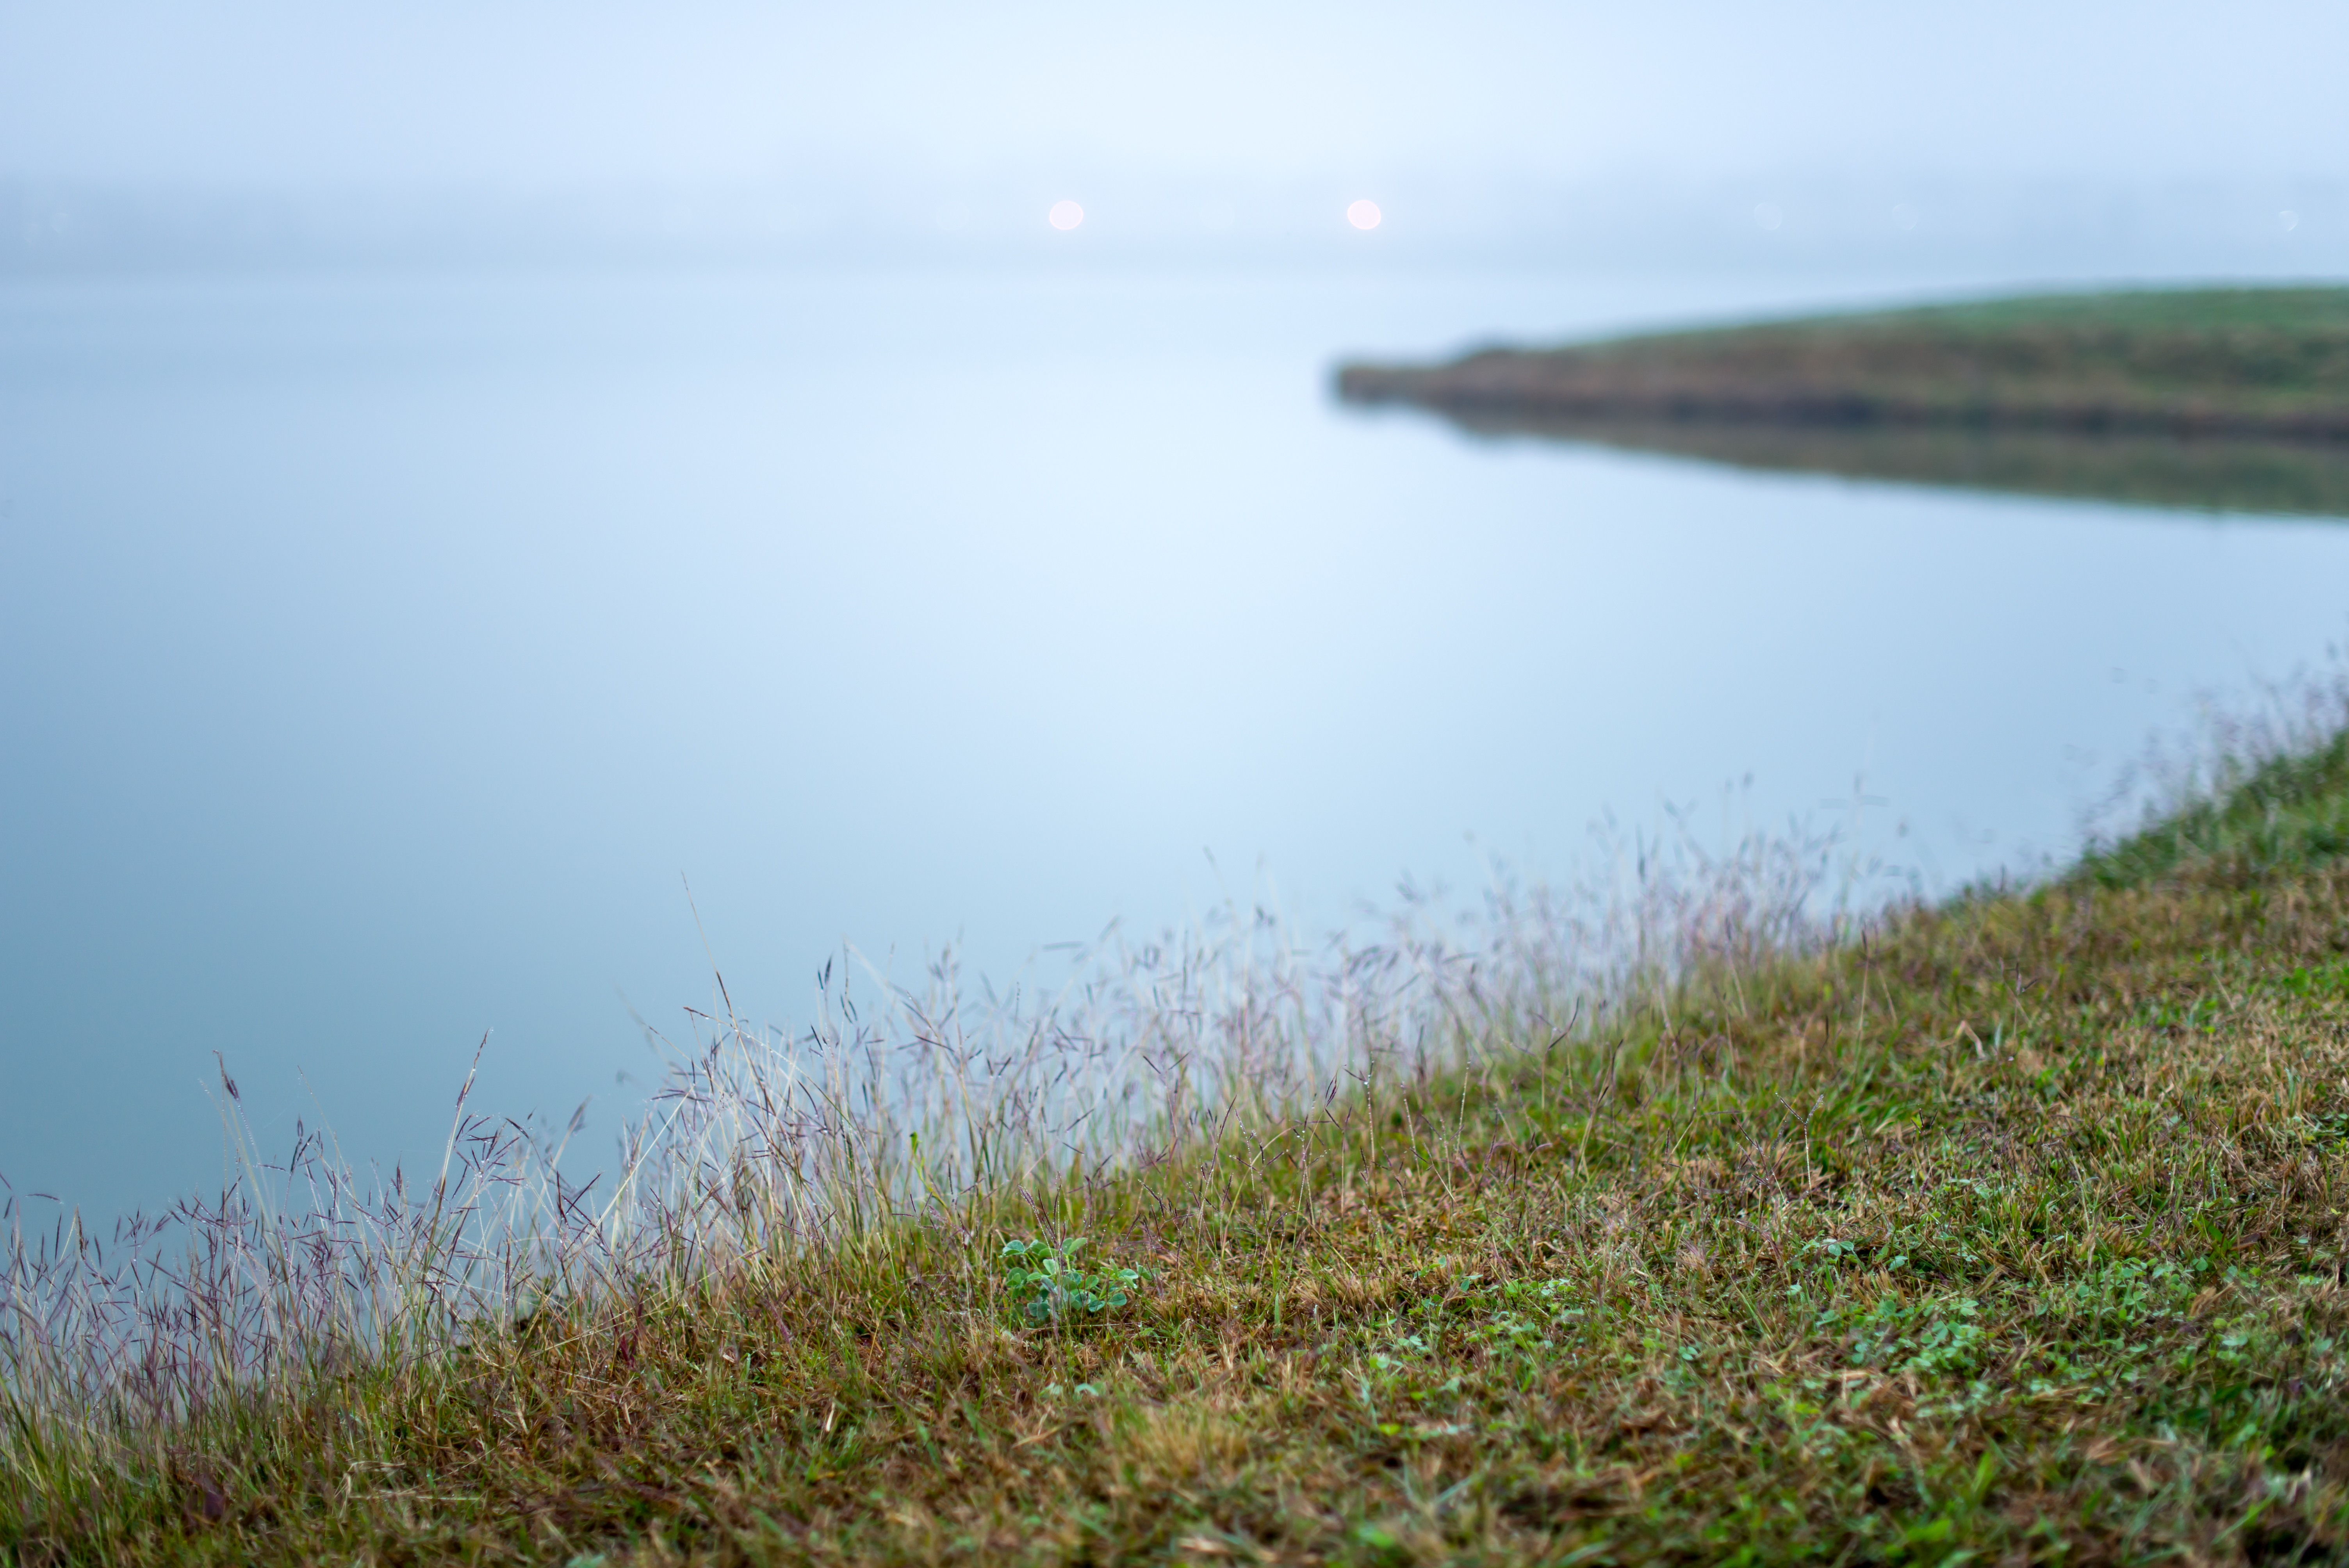
landscape, sea, coast, water, nature, grass, horizon, marsh, mountain, fog, mist, white, photography, sunlight, morning, hill, shore, lake, photo, pond, reflection, color, blue, reservoir, nikon, black, body of water, art, 50mm, grassland, wetland, diffusedlight, 14, raw, december, habitat, loch, ecosystem, colorphotography, nikond600, diffused, natural environment, atmospheric phenomenon